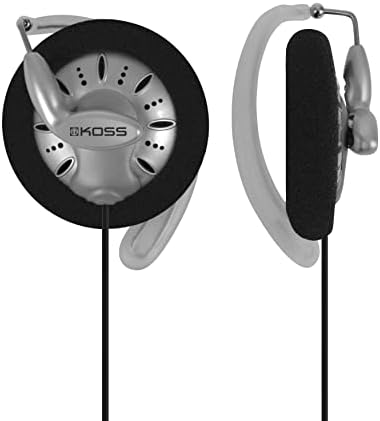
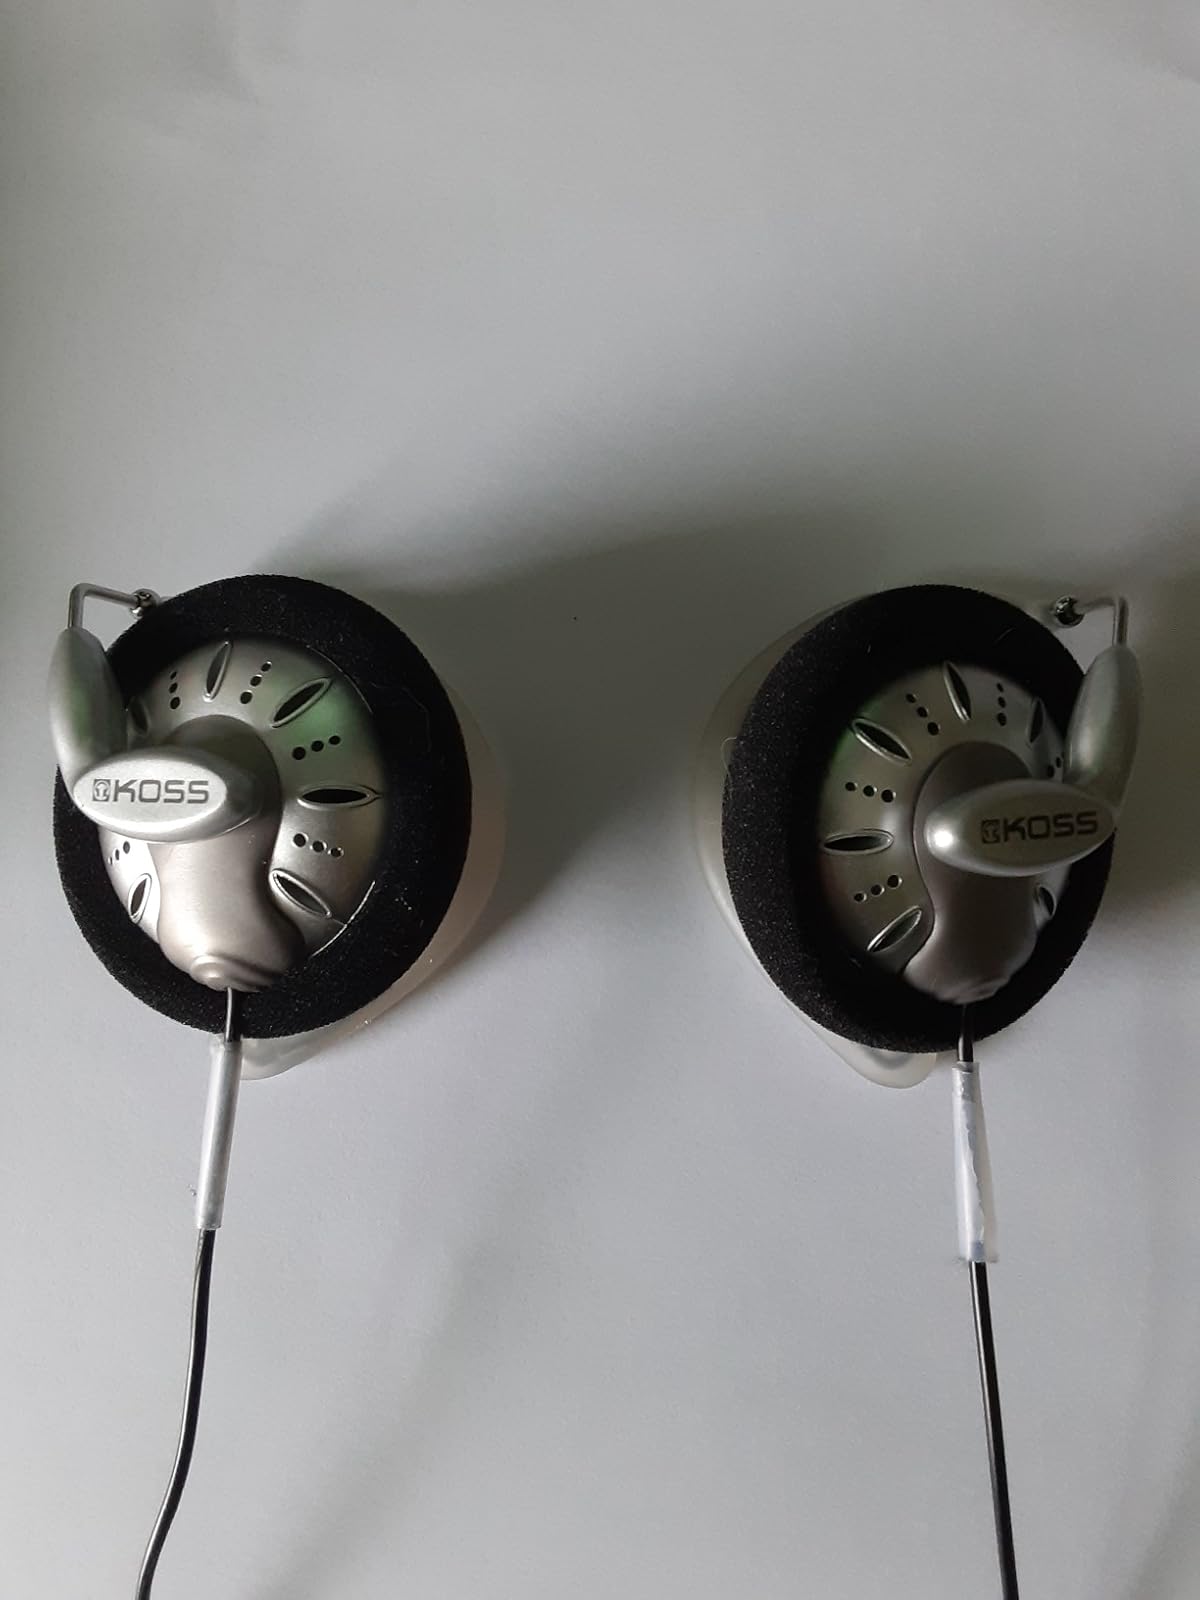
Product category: headphones
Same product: yes